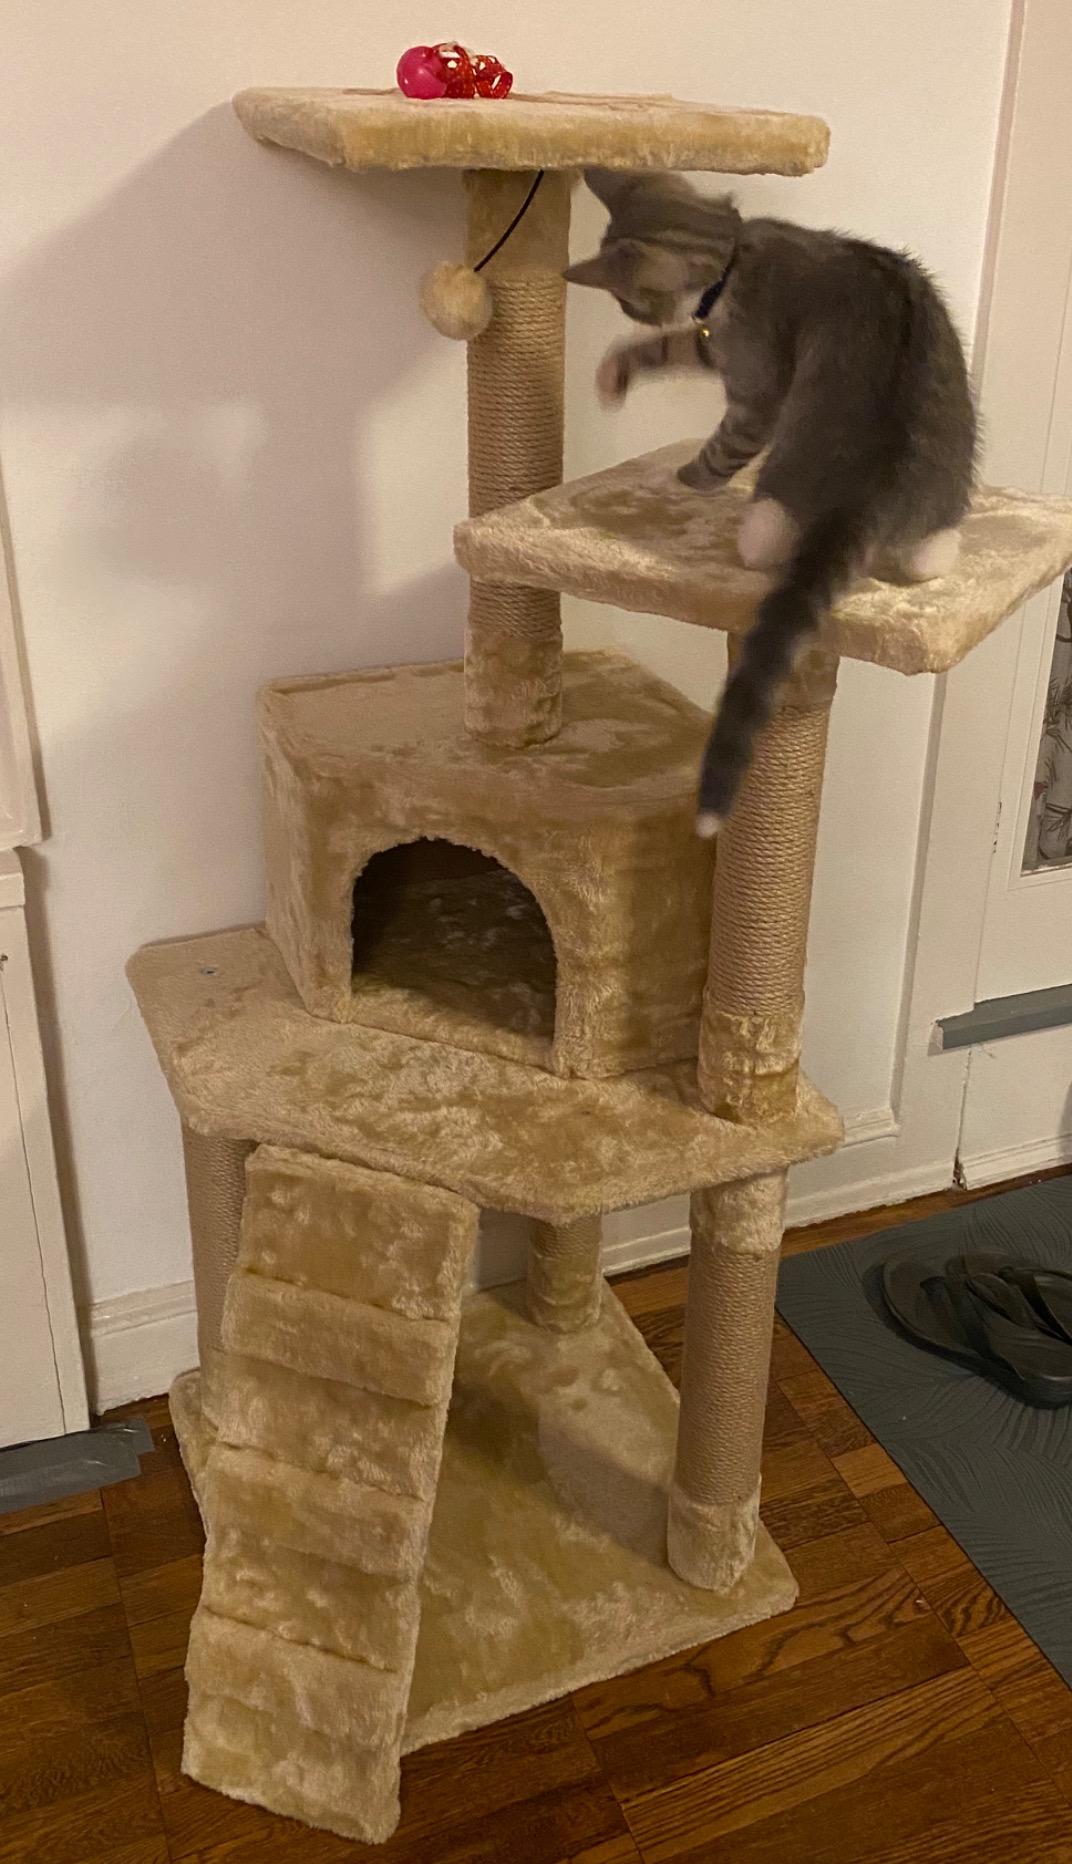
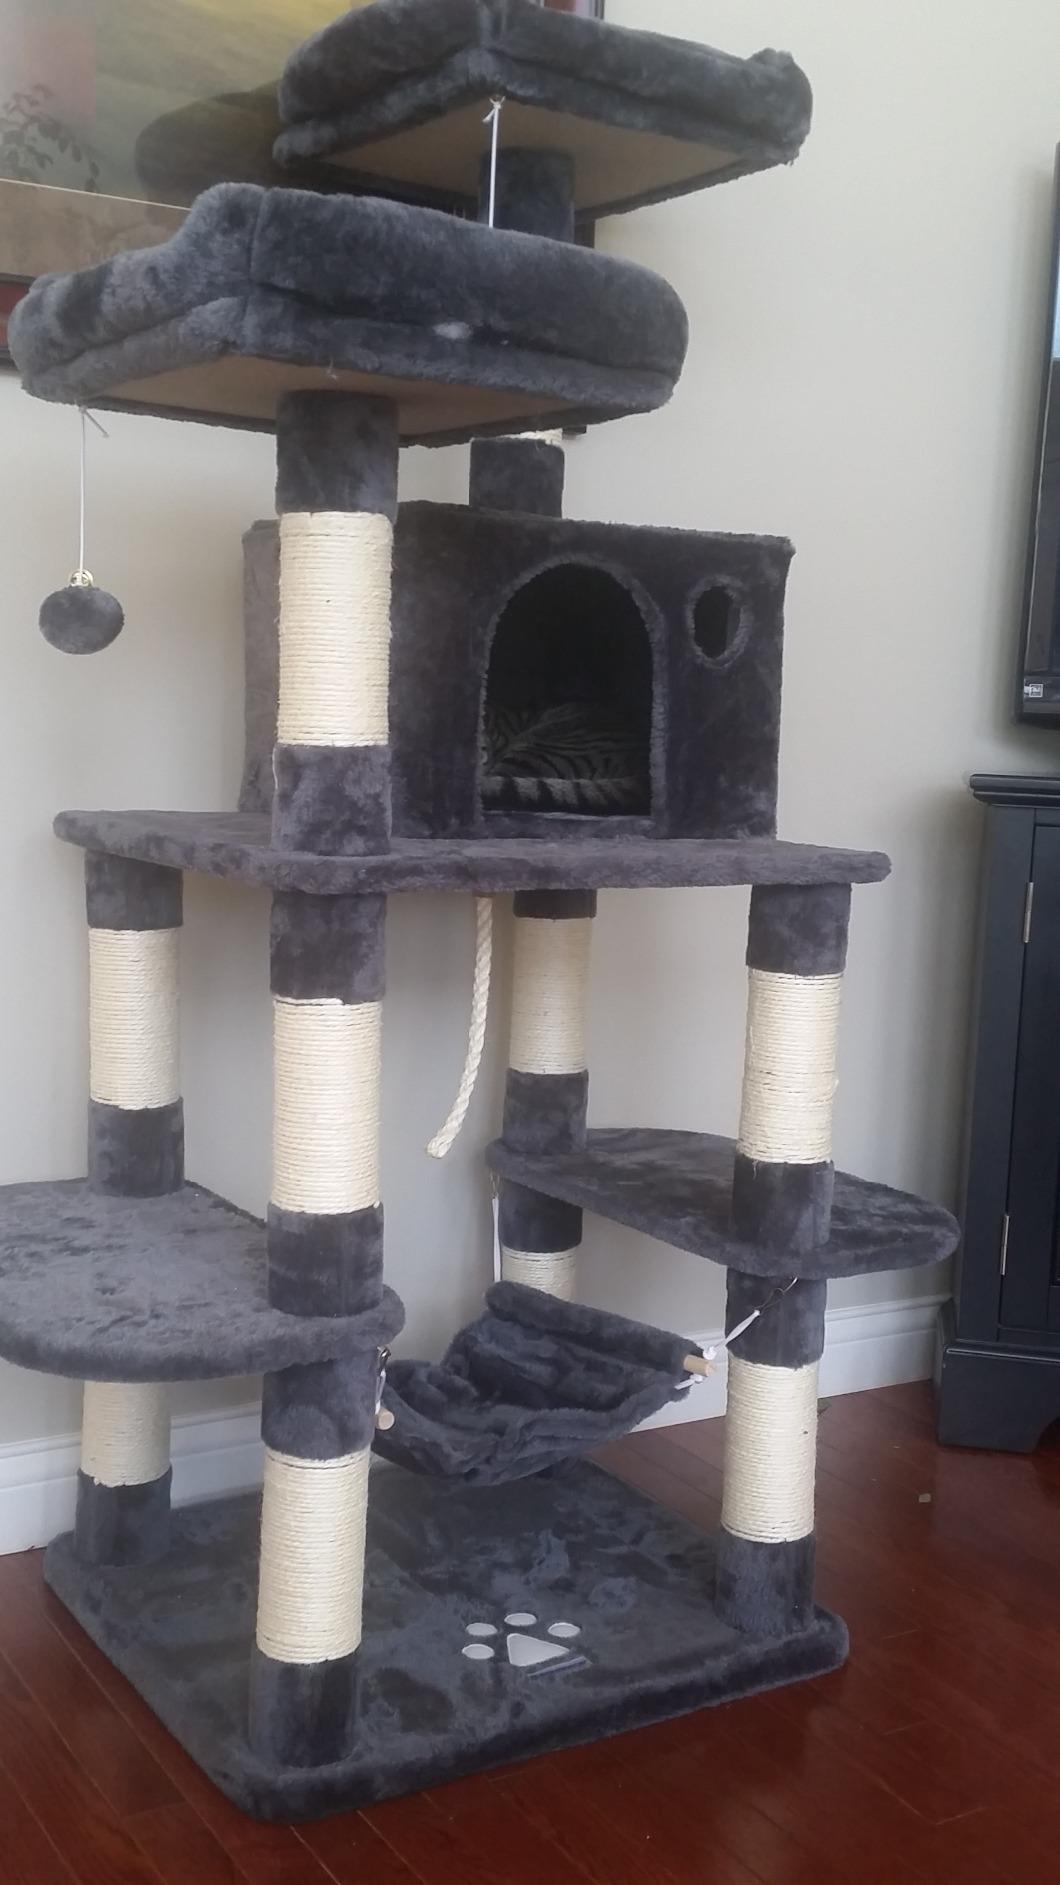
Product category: items_cat tree
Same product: no